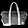
Label: Bag